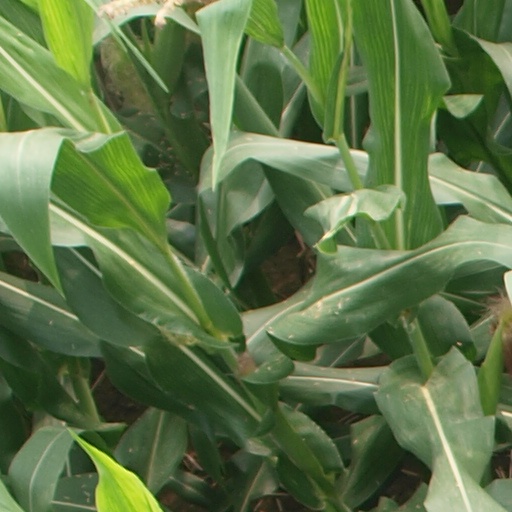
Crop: maize; corn